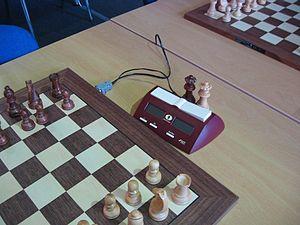
L’échiquier est le tablier ou plateau du jeu d'échecs. C'est une grille carrée de 8 cases de côté, soit 64 cases en tout, en alternance sombres et claires. Dans les tables d'échecs, l'échiquier est intégré dans la surface supérieure de la table.